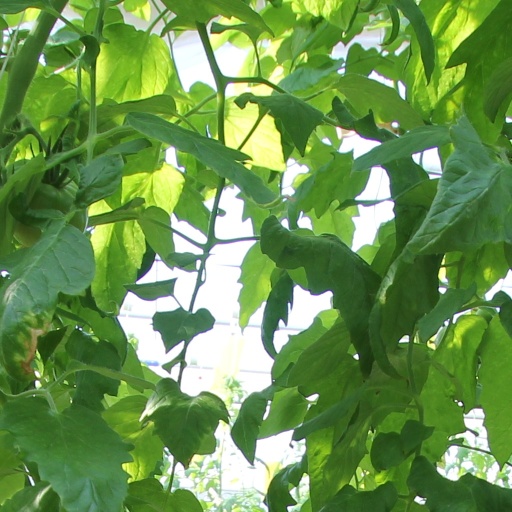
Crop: tomato